History of Durham University

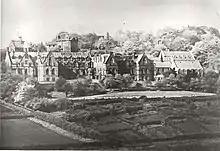
St Hild's College

In 1846, Bishop Hatfield's Hall (later to become Hatfield College) was founded with the idea of providing more economical accommodation for students. While University College had followed the system of the Oxbridge colleges, where students were expected to furnish their own rooms, employ their own servants, and buy their own food, David Melville, the first Master of Hatfield, proposed a "model college" based on three principles: